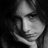
Emotion: sad